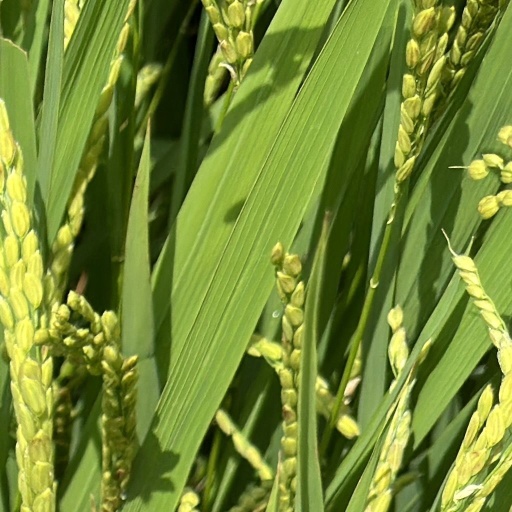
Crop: rice